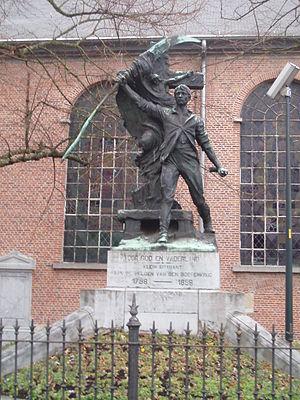
La bataille de Bornem se déroule pendant la guerre des Paysans. Le 5 novembre 1798, la ville de Bornem, place-forte de l'armée insurgée du Petit-Brabant, est prise d'assaut par l'armée républicaine française.